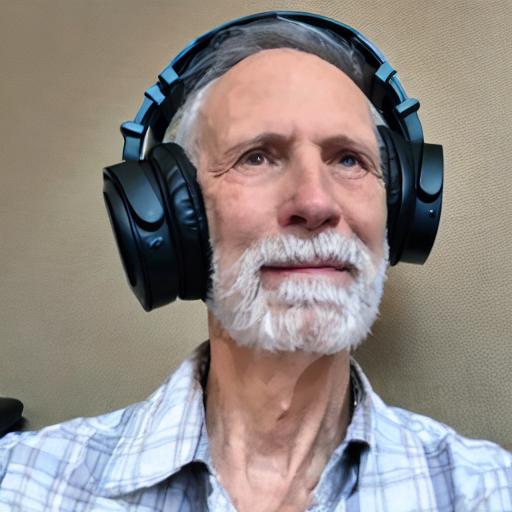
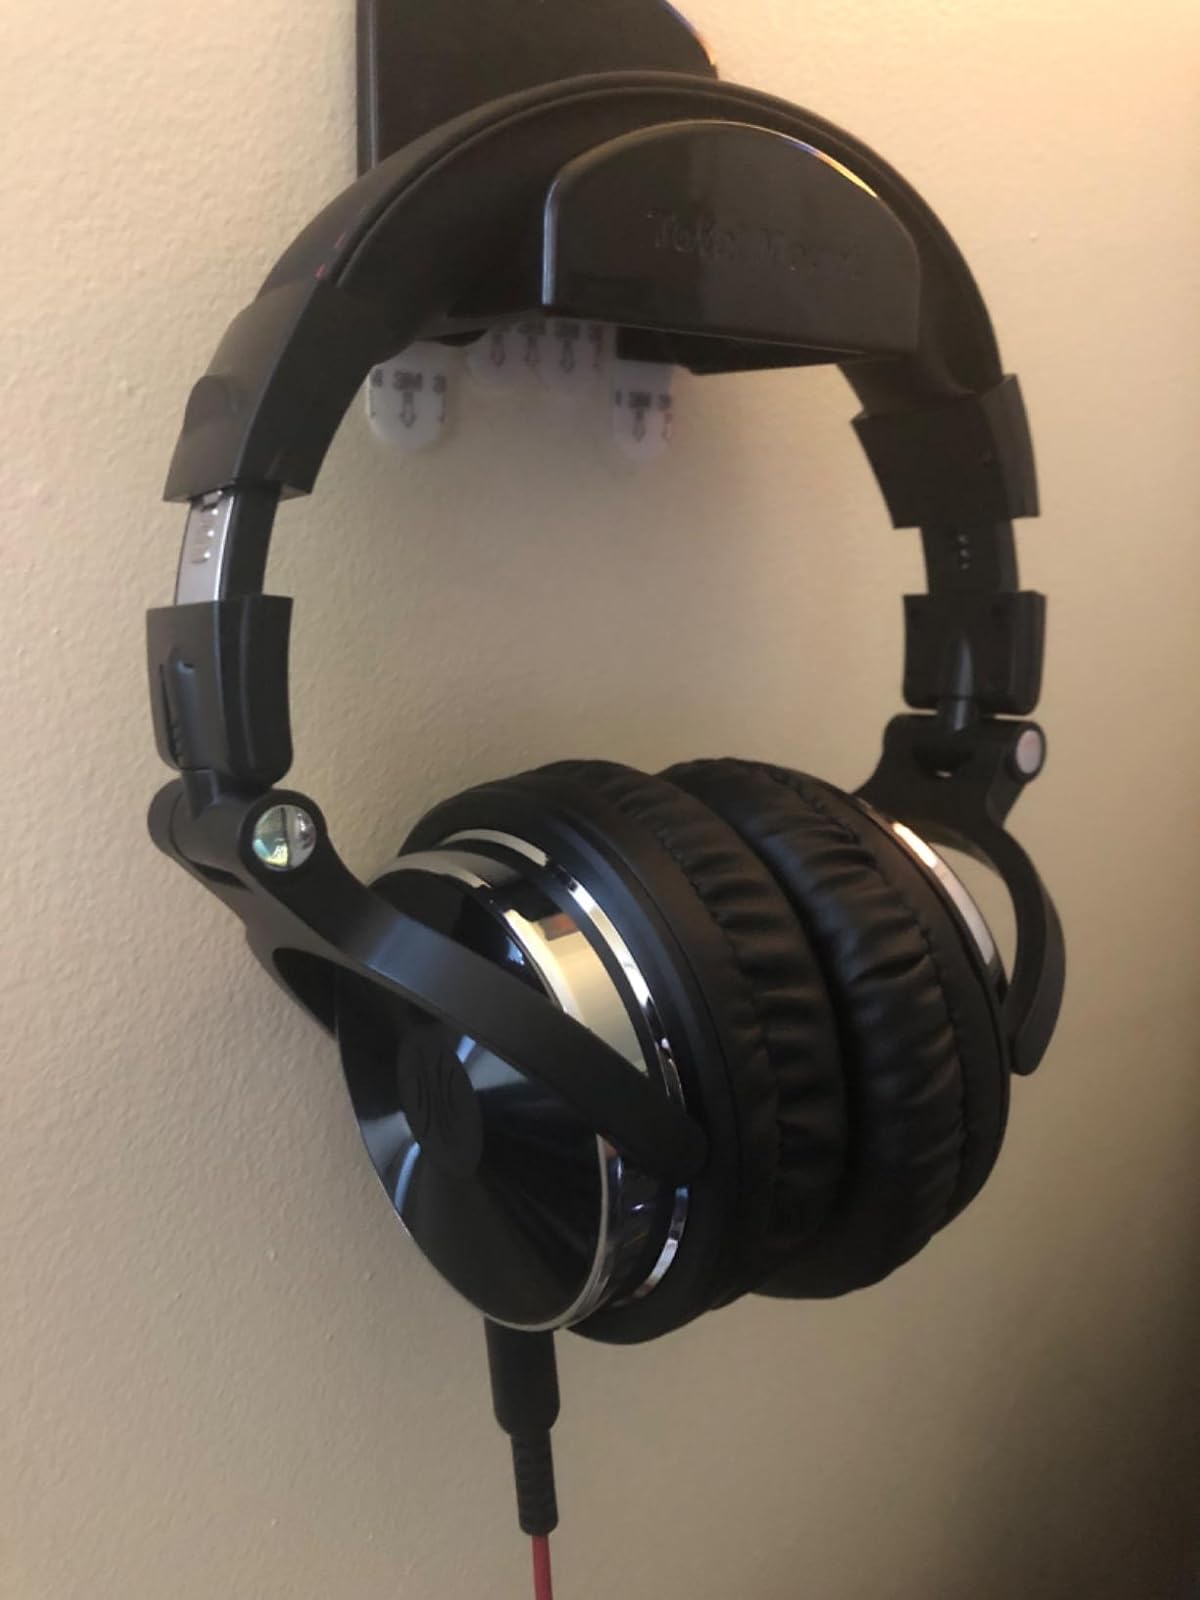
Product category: headphones
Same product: no